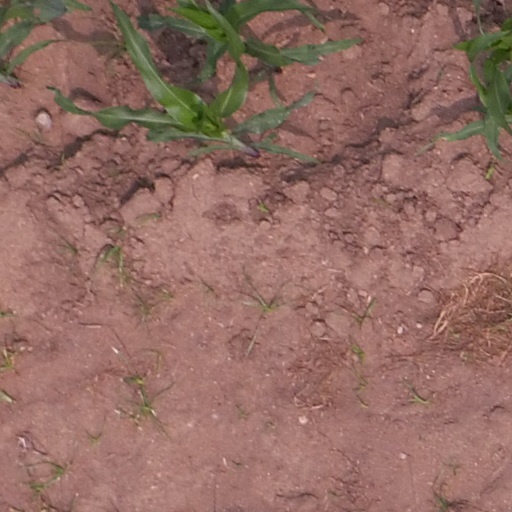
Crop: maize; corn